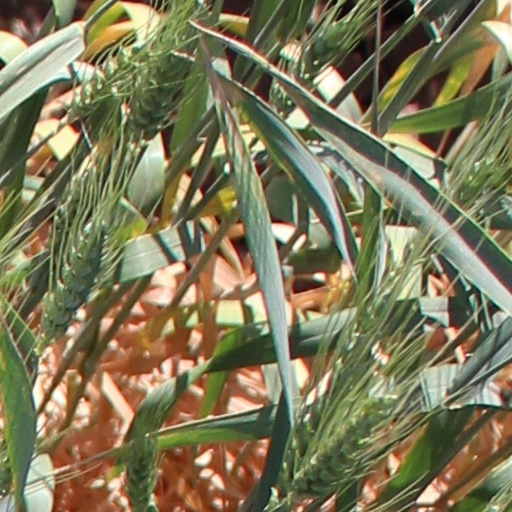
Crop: wheat